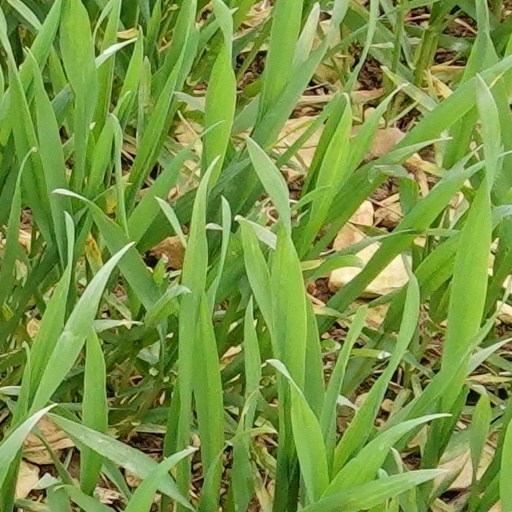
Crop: wheat